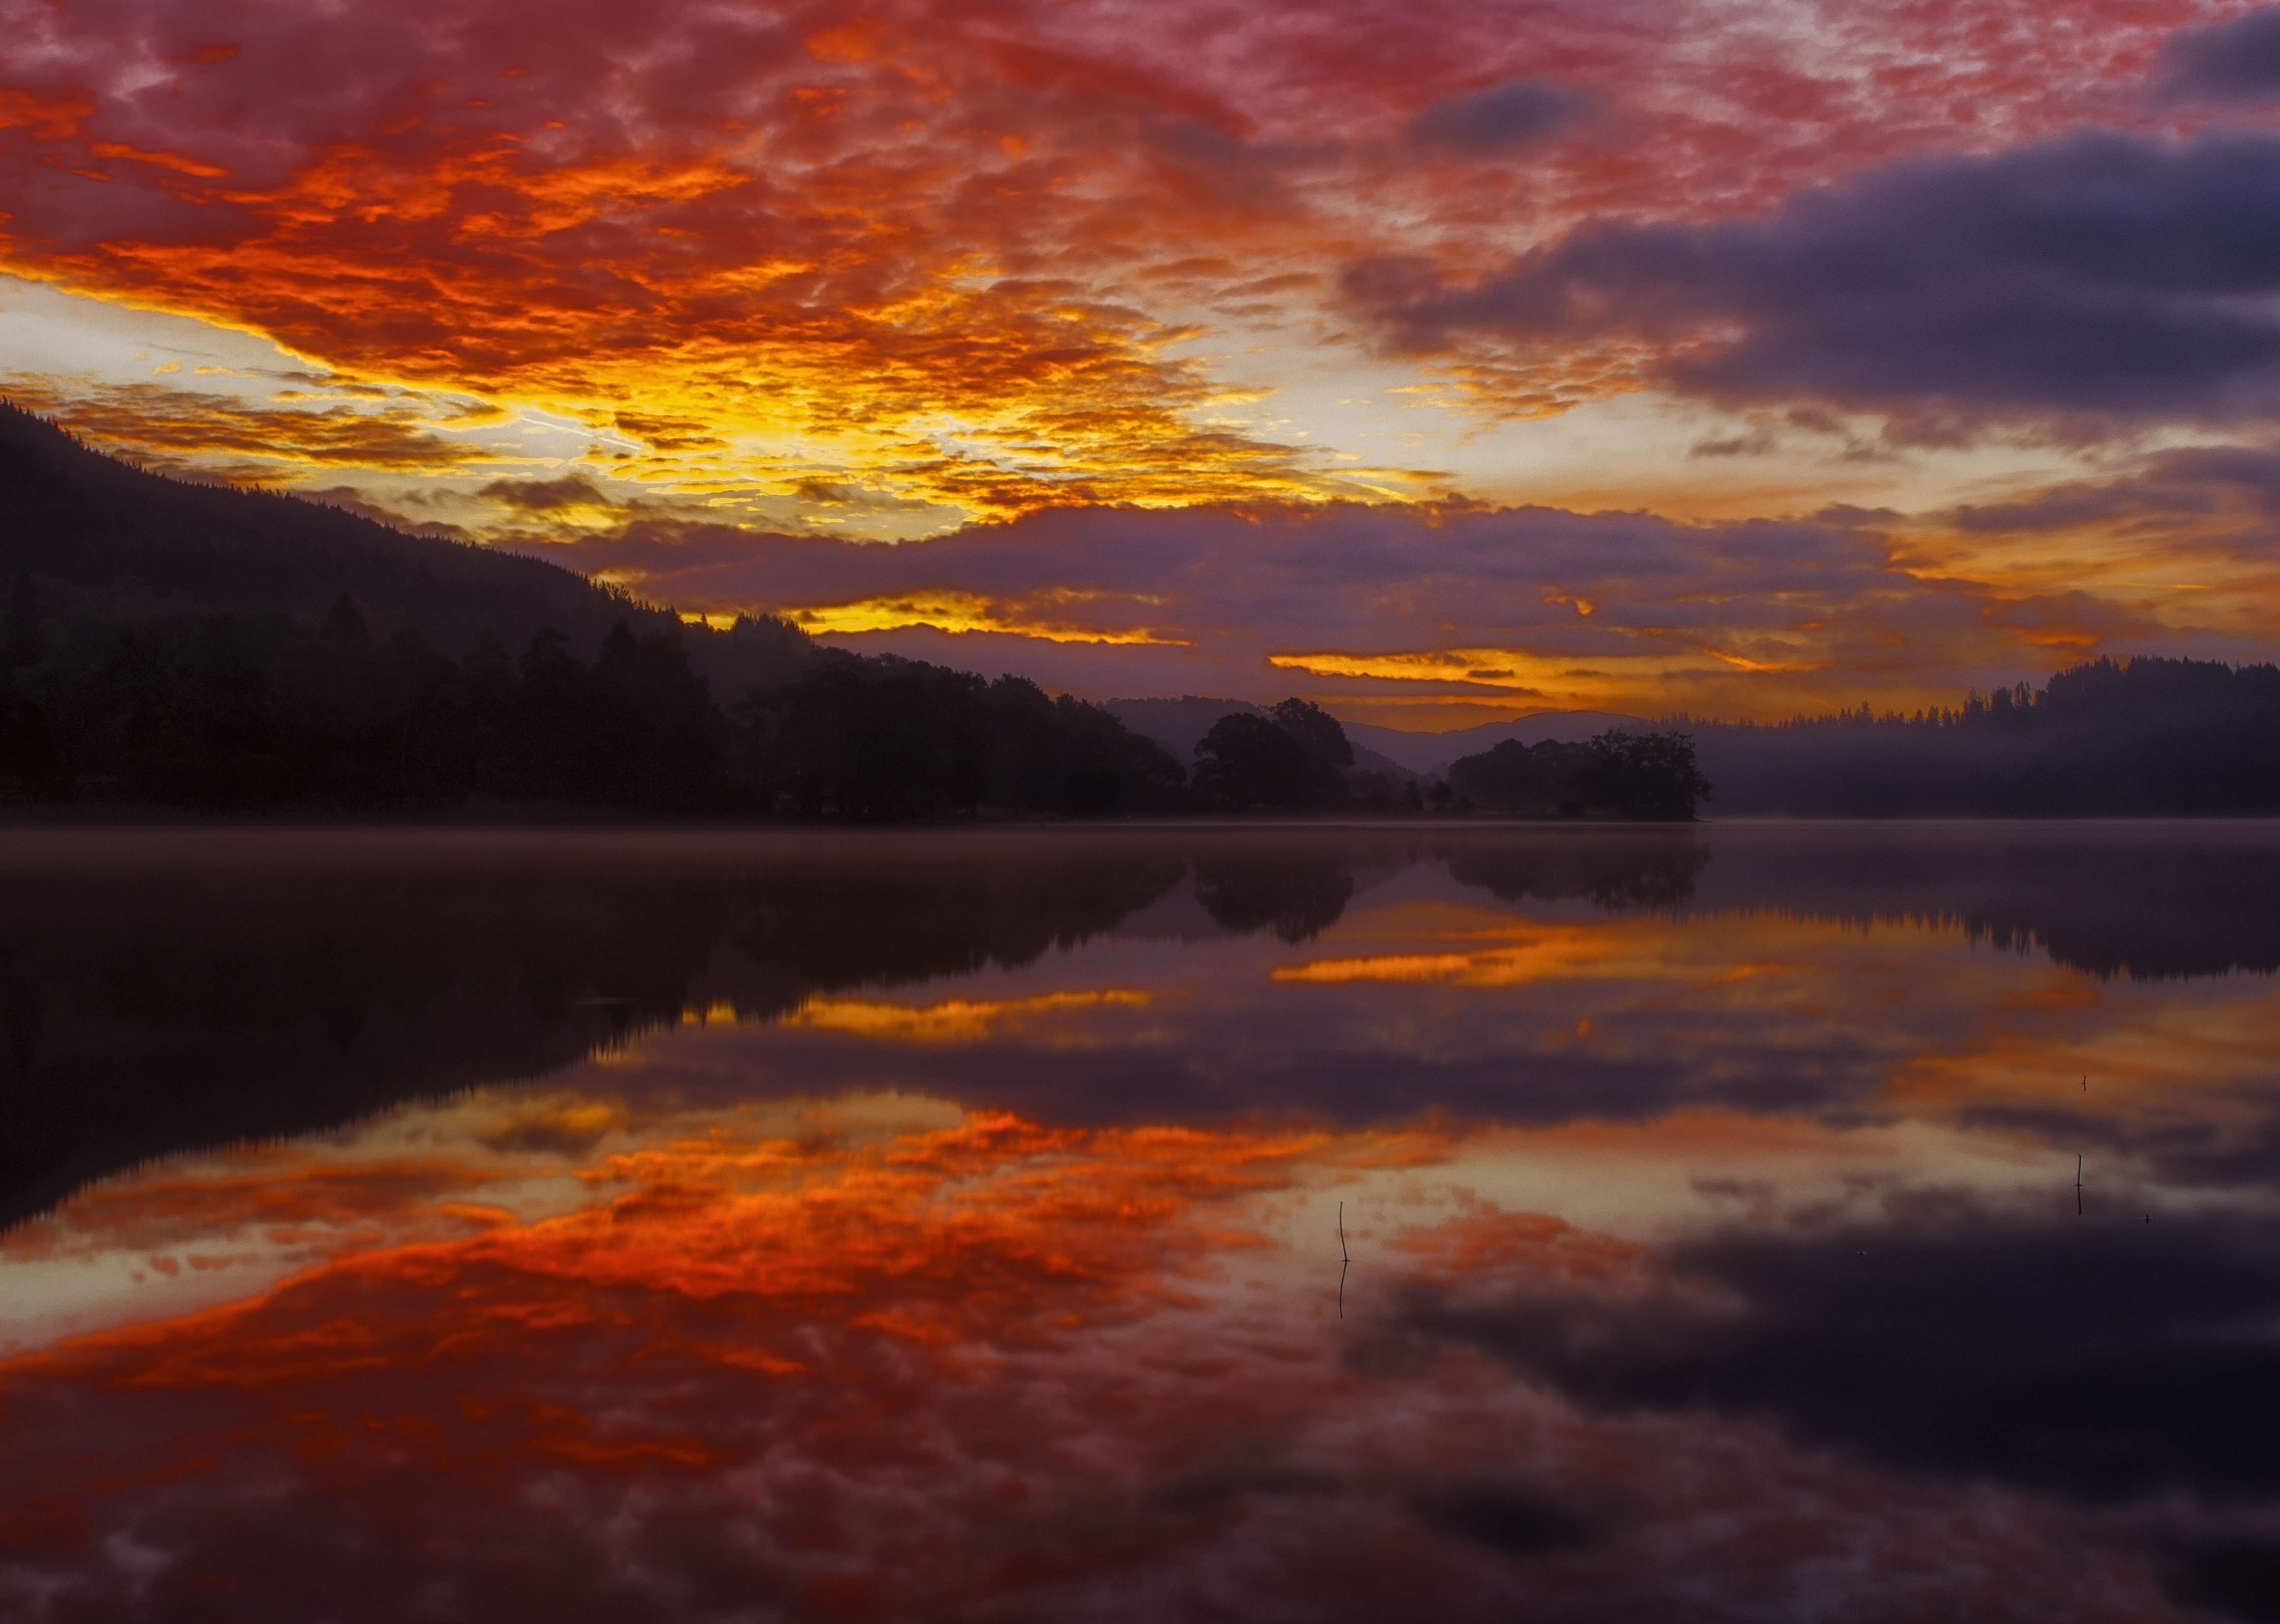
sea, nature, cloud, sky, sunrise, sunset, sunlight, morning, dawn, atmosphere, dusk, evening, reflection, autumn, scotland, loch, trossachs, lochachray, achray, afterglow, red sky at morning